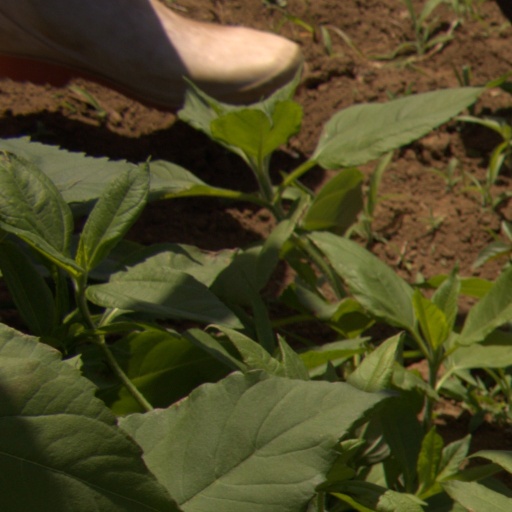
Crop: Jerusalem artichoke